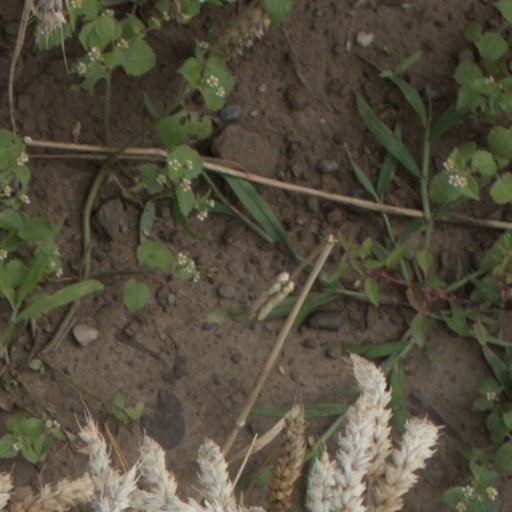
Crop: wheat